Joe Maddon

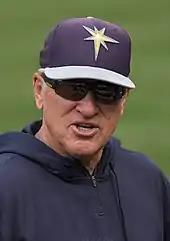
Maddon in 2013.

On November 15, 2005, Maddon was hired to manage the Tampa Bay Devil Rays. The Rays went in Maddon's first two seasons. The Rays were in yet another re-building phase, this time under the management of General Manager Andrew Friedman. Tampa Bay held the lowest payroll in baseball at $44 million. They had yet to have a winning season but were hopeful due to the development of young homegrown stars David Price, Evan Longoria, James Shields and B. J. Upton. Unlike his predecessor, Lou Piniella, Maddon preached patience in developing a young core of players while enduring back to back 90+ game losing seasons.